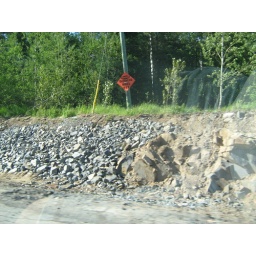
rocks by the road